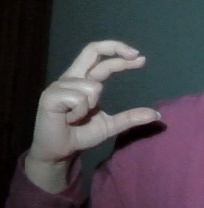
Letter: thal